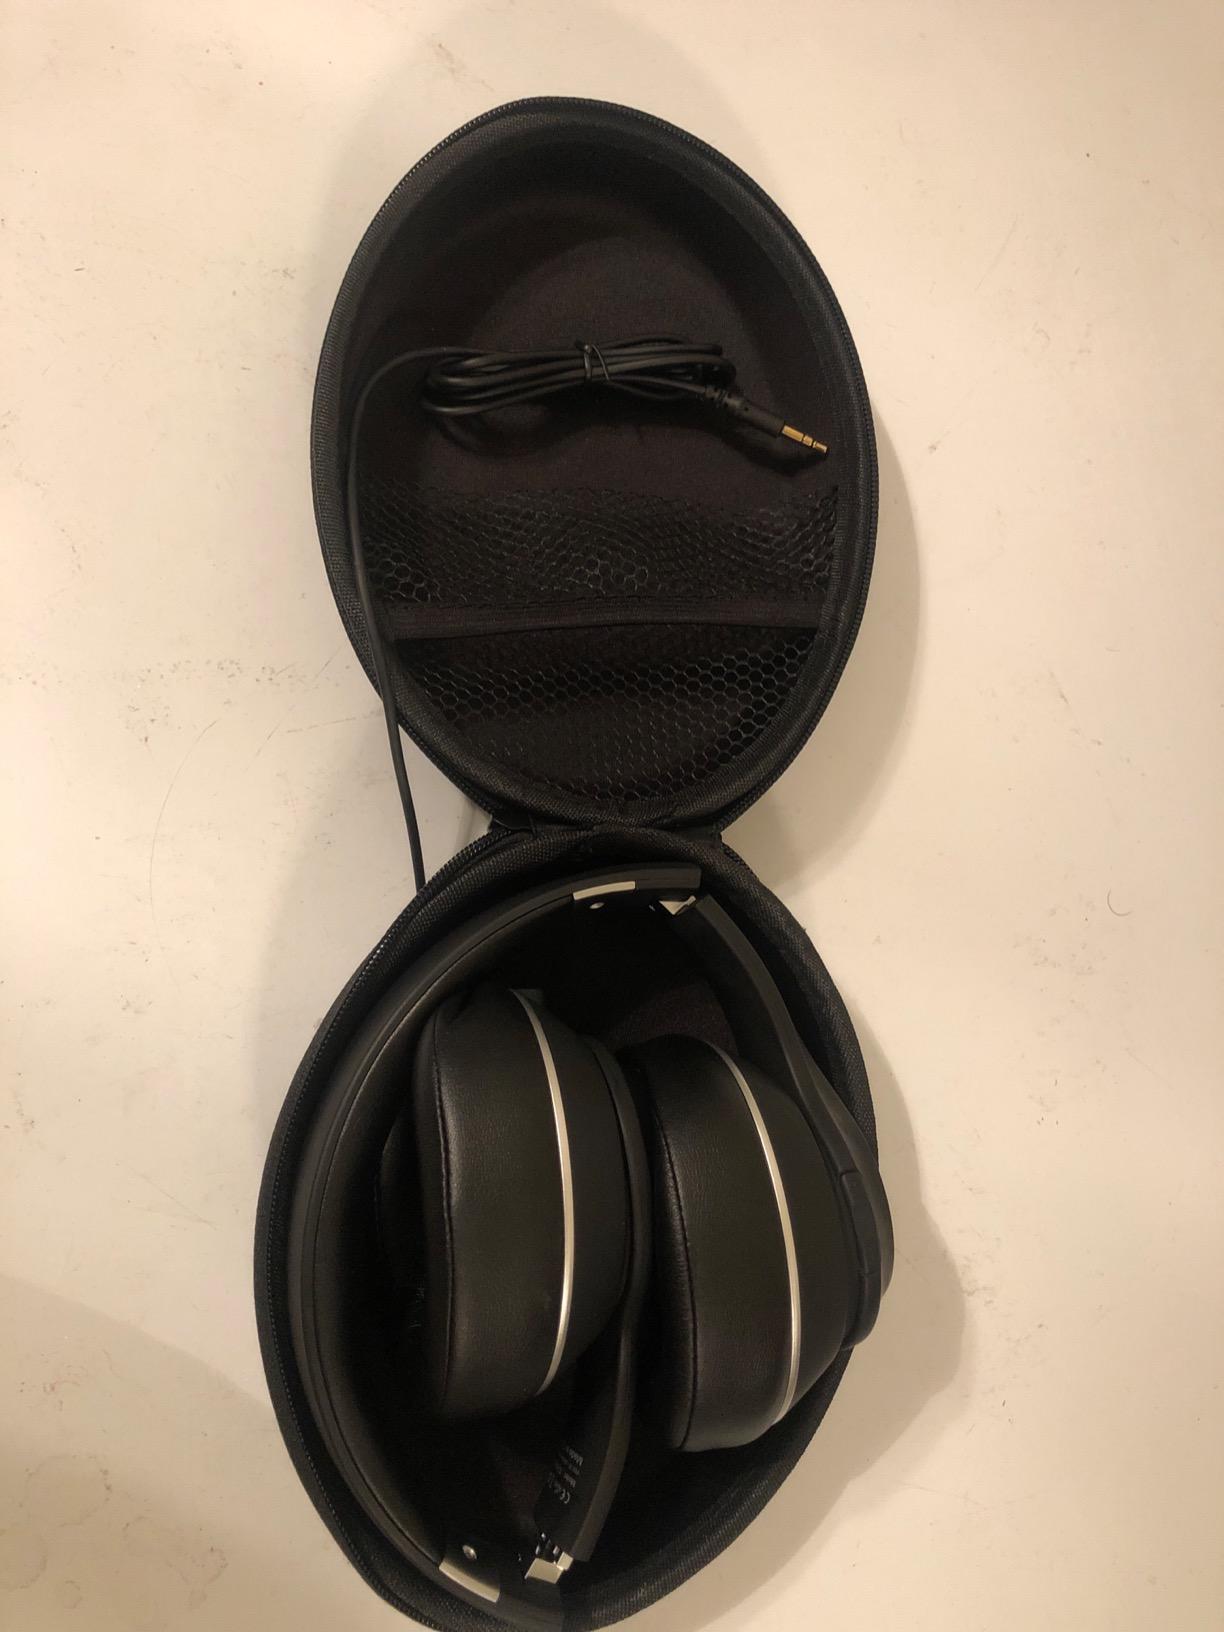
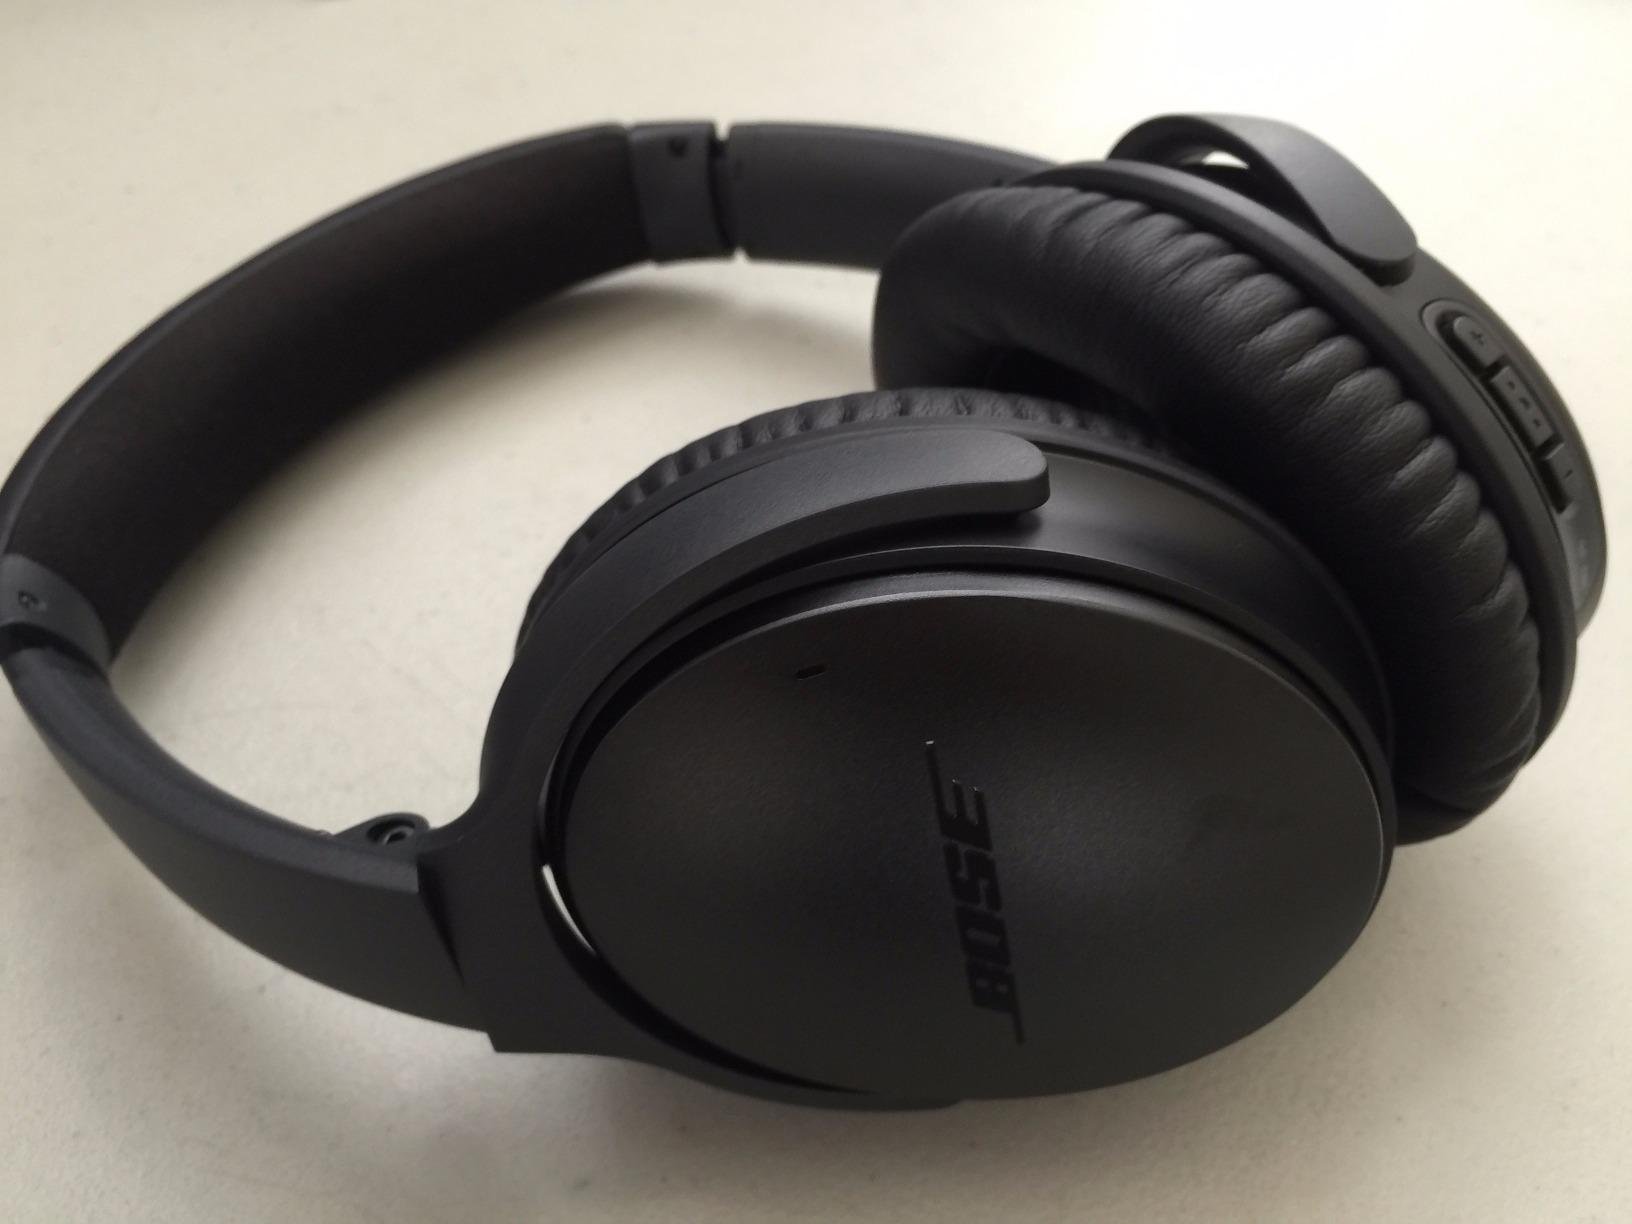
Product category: headphones
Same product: no